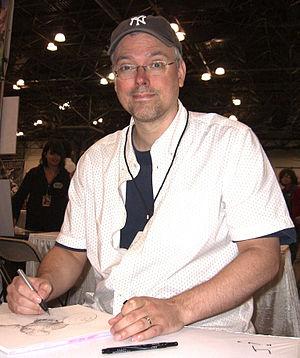
Steve McNiven est un dessinateur de comics, né en 1967 et de nationalité canadienne.